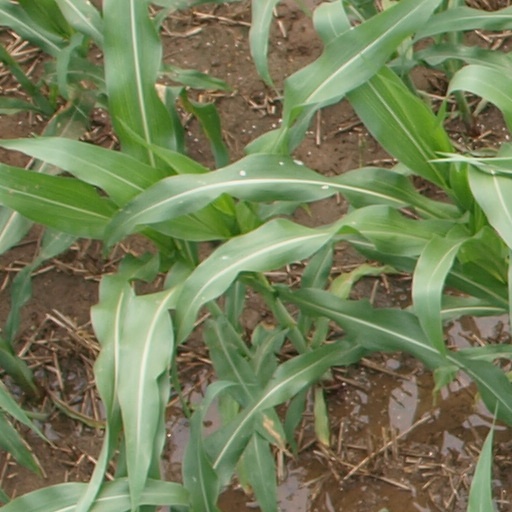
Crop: maize; corn